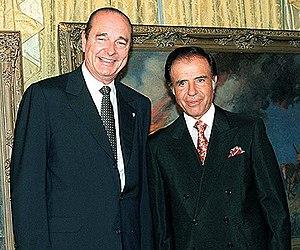
Jacques Chirac [ ʒɑk ʃiʁak], né le 29 novembre 1932 à Paris et mort le 26 septembre 2019 dans la même ville, est un haut fonctionnaire et homme d'État français. Il est président de la République française du 17 mai 1995 au 16 mai 2007.